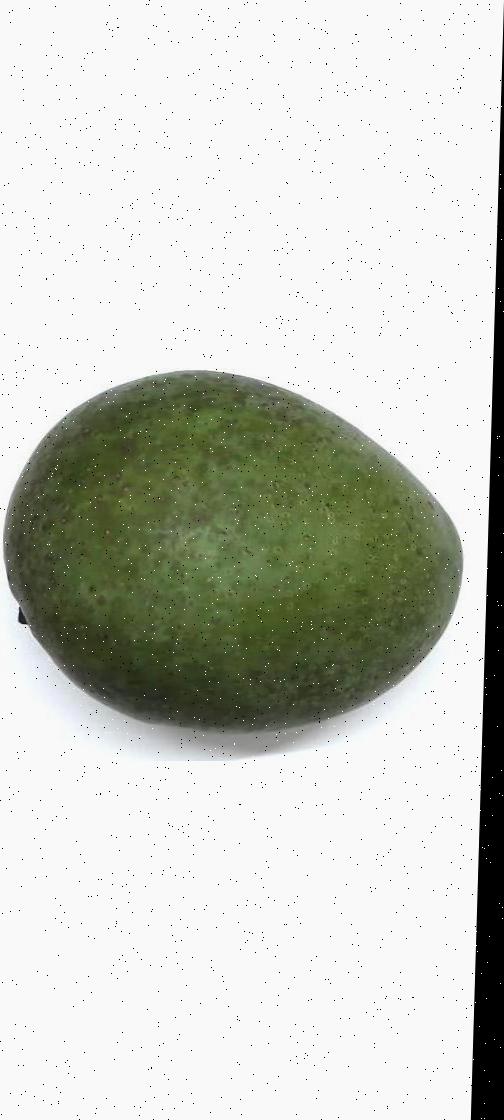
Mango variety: Ashshina Zhinuk